Evelyn Baghtcheban

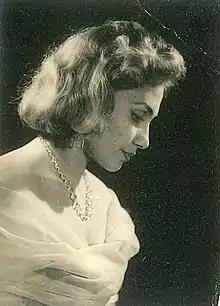

Evelyn Baghcheban (variations: Evlin Baghtcheban, Baqcheban, Bahceban, born as Evlin Örge) (June 8, 1928 – October 31, 2010) was a Turkish-Persian opera singer (mezzo-soprano) and one of the soloists and co founder of Tehran Opera House at Rudaki Hall, and founded the Tehran Choral Group and Farah Choir. She also taught singing at the Tehran Conservatory of Music, where her pupils included Hossein Sarshar, Pari Zanganeh, and Sudabeh Tajbakhsh.